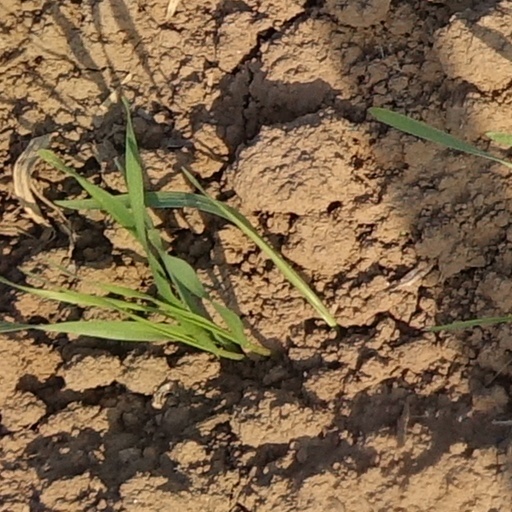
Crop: wheat